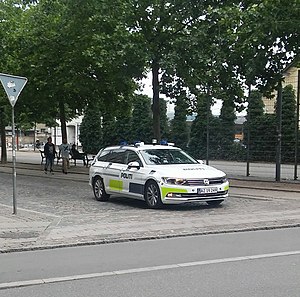
Automatisk nummerpladegenkendelse / Danmark
Politibil i København udstyret med ANPG-kameraer.
Automatisk nummerpladegenkendelse er et system, der kan bruges til at registrere tilstedeværelsen af køretøjer et bestemt sted, på baggrund af en aflæsning af køretøjets nummerplade.